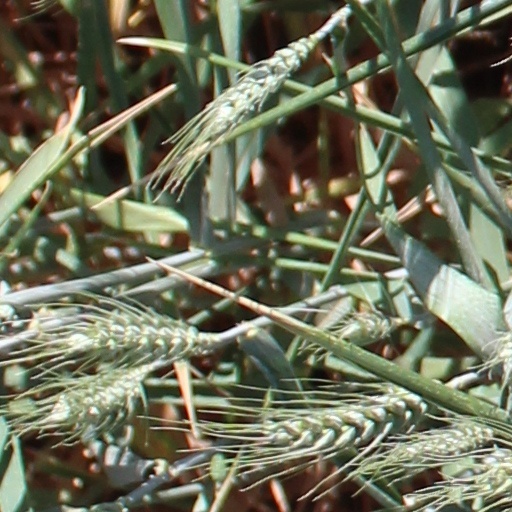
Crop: wheat